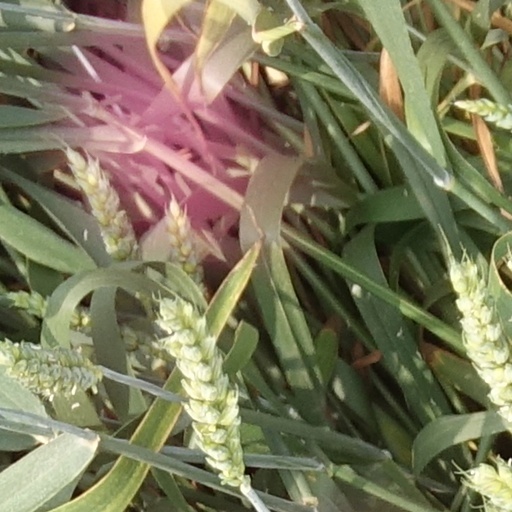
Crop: wheat